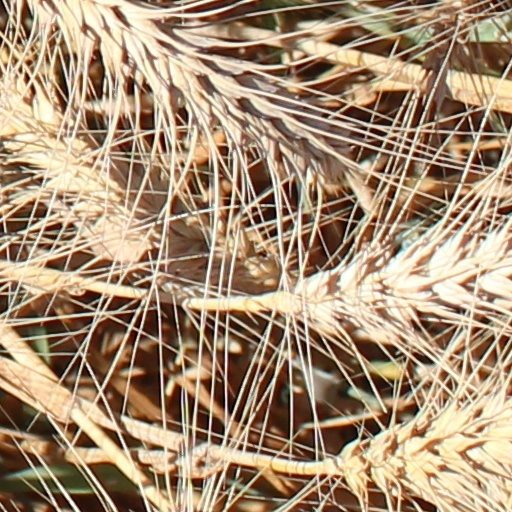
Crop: wheat